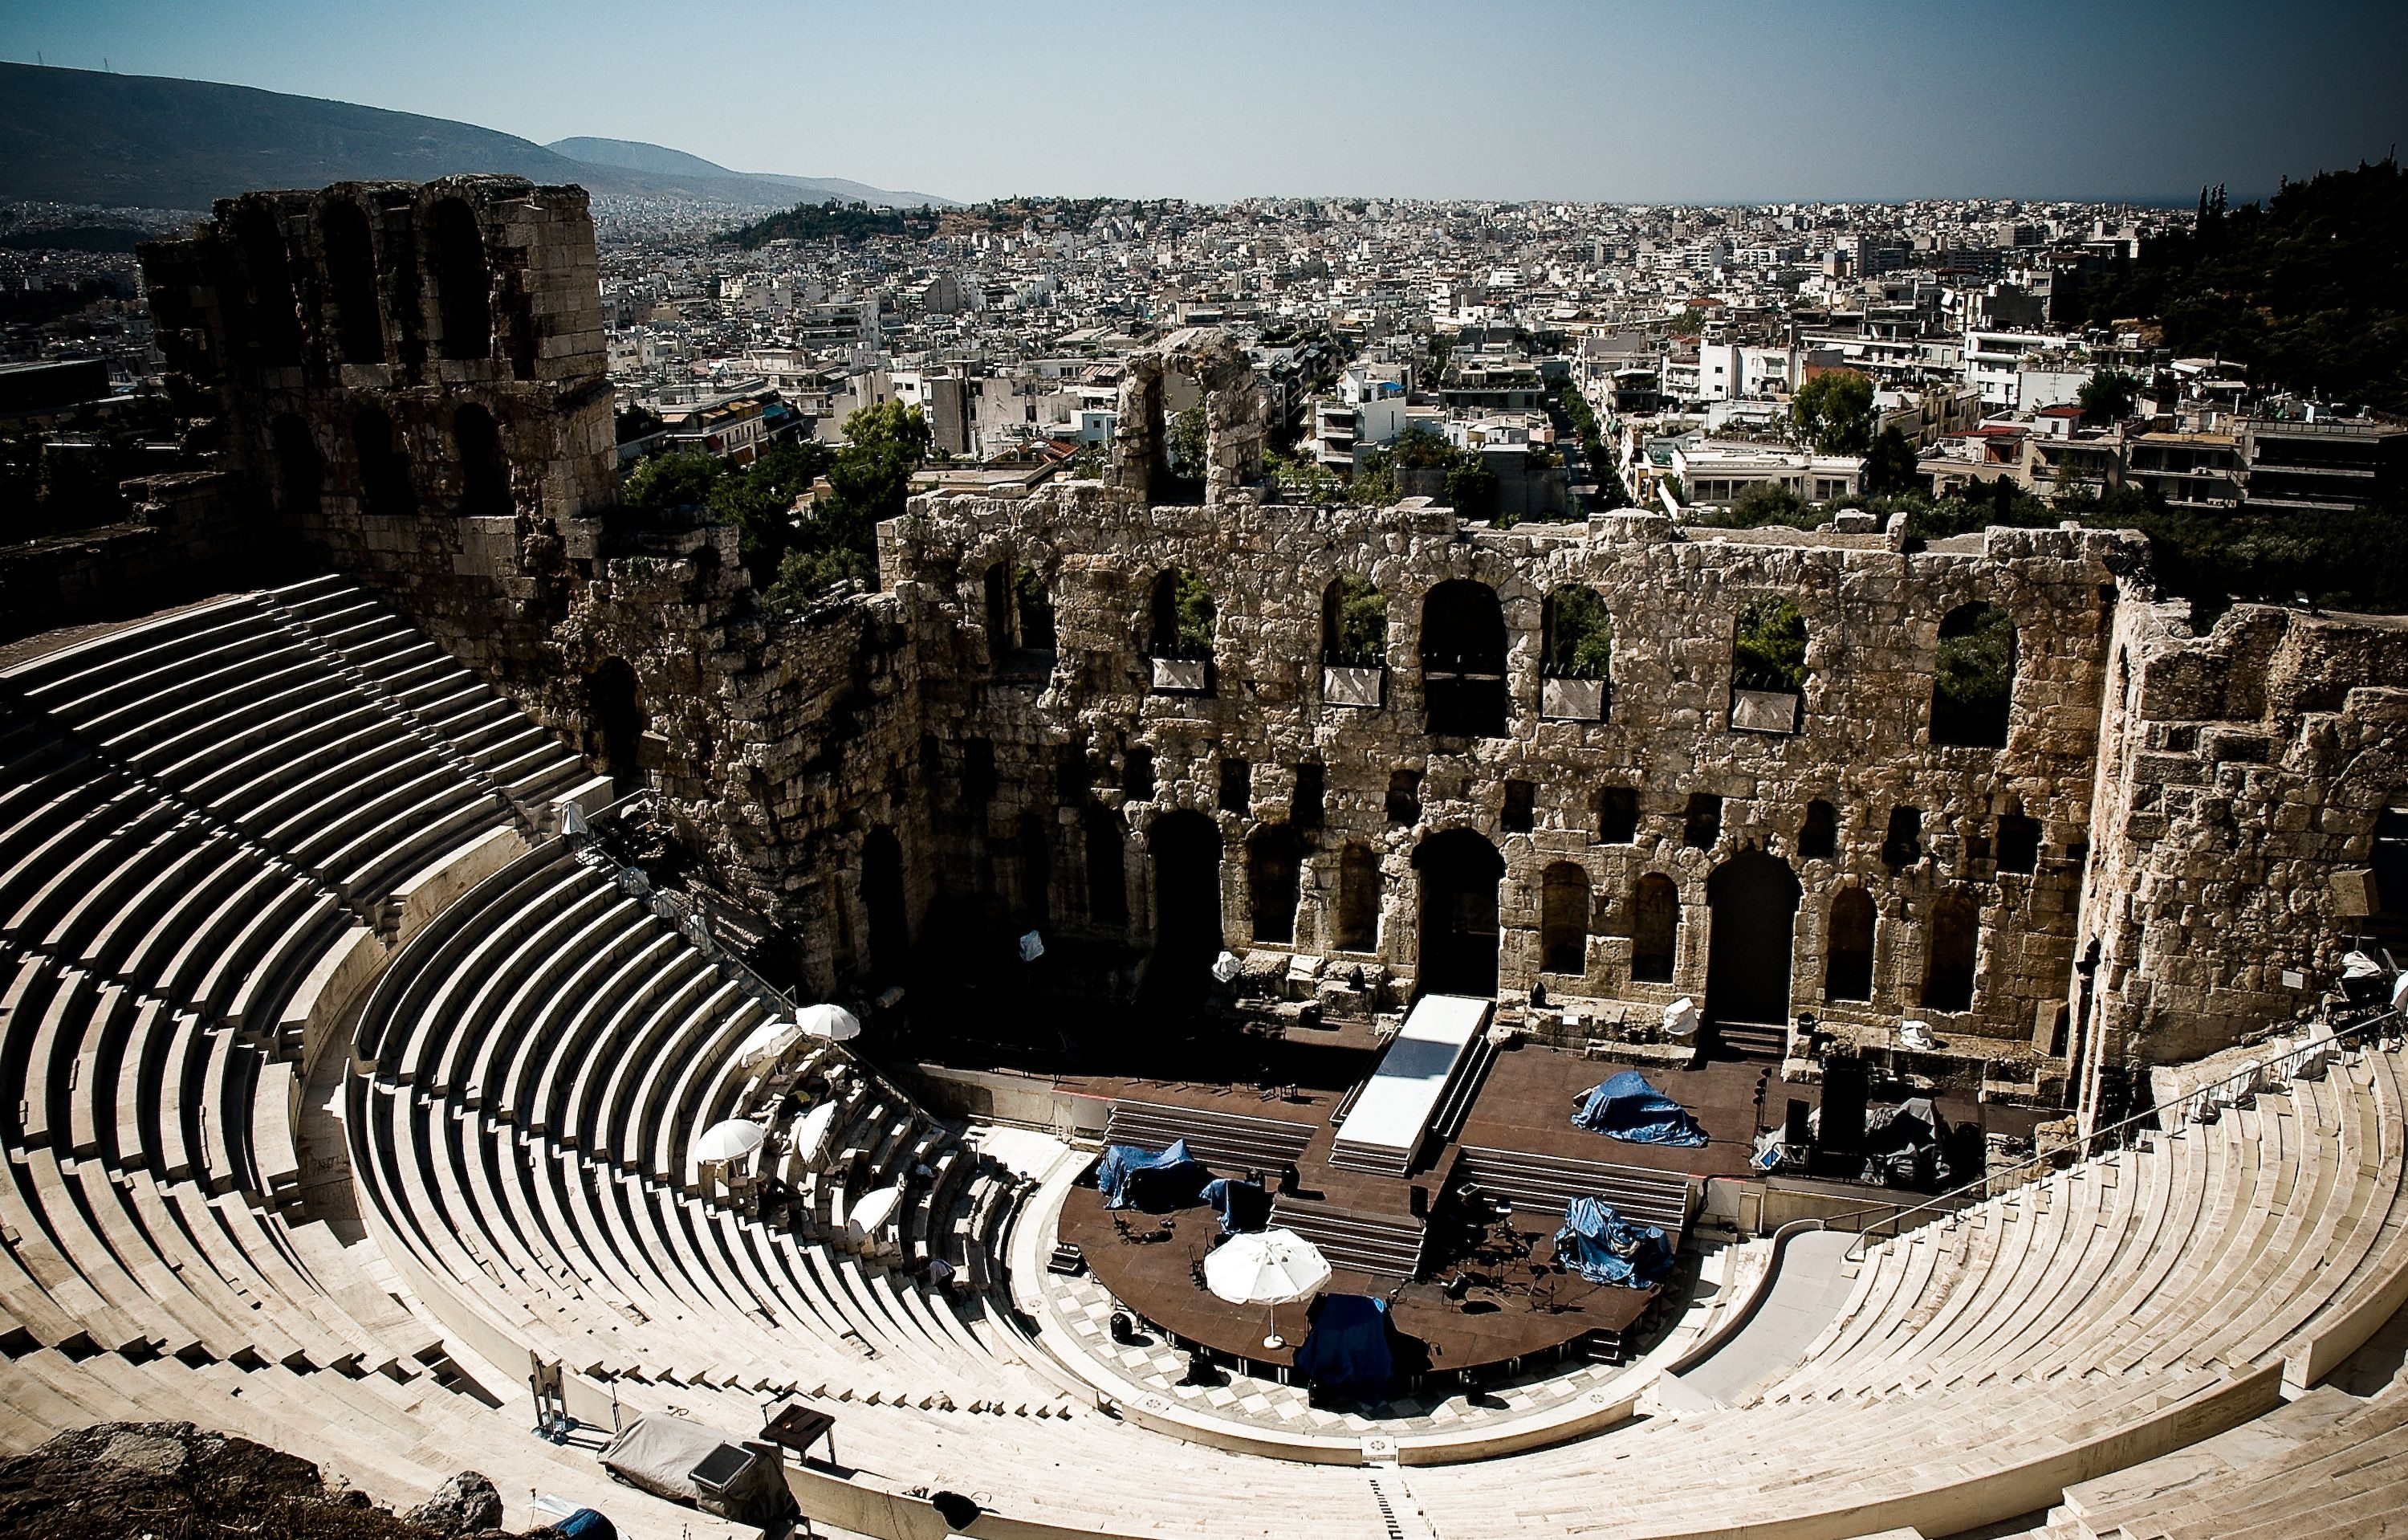
architecture, structure, antique, building, old, city, stone, cityscape, ancient, landmark, tourism, stadium, arena, amphitheatre, archaeology, greece, archeology, history, town square, amphitheater, metropolis, ancient rome, aerial photography, urban area, ancient history, human settlement, sport venue